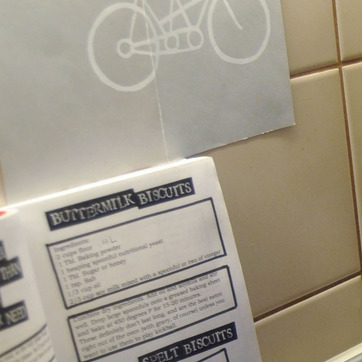
Material: paper